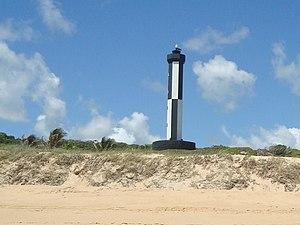
Le phare du cap Bacopari est un phare situé sur le Cabo Bacopari de la ville de Baía Formosa, dans l'État du Rio Grande do Norte -.